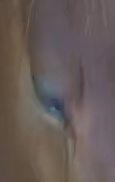
Face region: eyes (orbital_tightening_and_eye_area)
Pain indicator: obviously_present